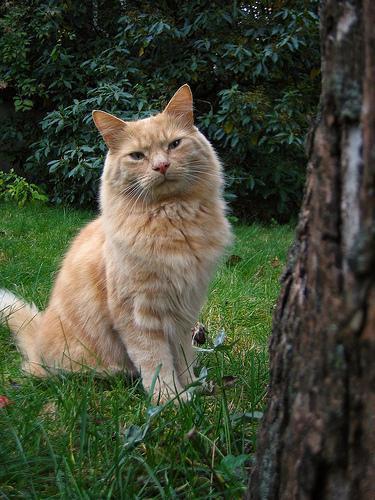
Maine Coon